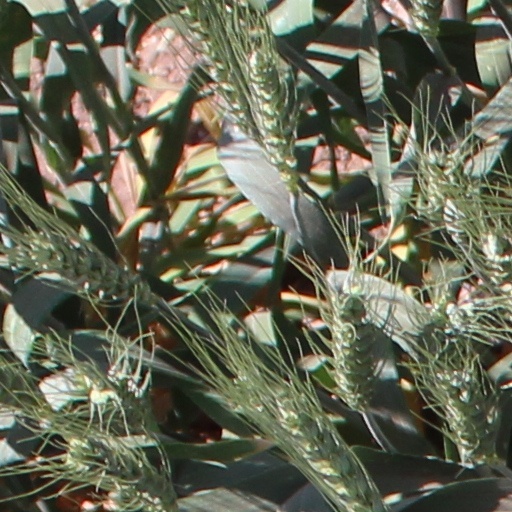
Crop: wheat